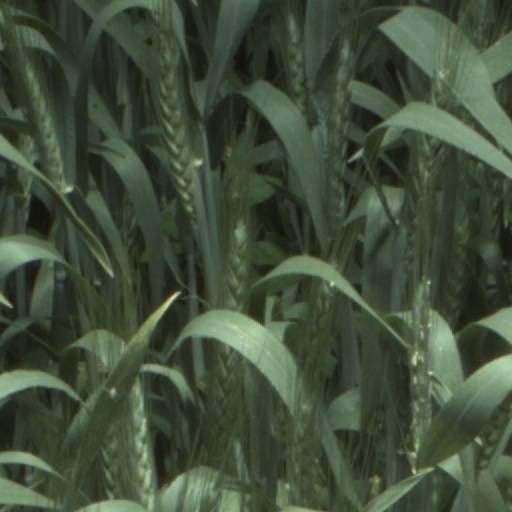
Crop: wheat